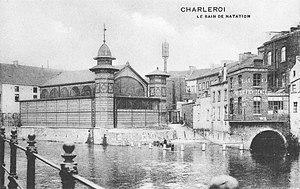
Charleroi (Belgique) - La Sambre, l'embouchure du Piéton et le bassin de natation. Carte postale Nels publiée vers 1920.
Le Piéton est un ruisseau de Belgique, long de 30 km, affluent de la Sambre, et dont le cours dessine un demi-cercle ouvert vers le sud.